Hope Lodge (American Cancer Society)

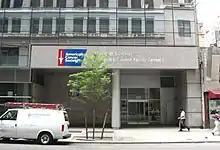
ACS Hope Lodge in Manhattan

Hope Lodge is a program operated by the American Cancer Society (ACS) that provides free lodging to cancer patients and their caregivers when treatment is required away from home. Patients must be receiving active cancer treatment and live more than 40 miles or one hour from their treatment center. Each guest must be accompanied by a caregiver during their stay.